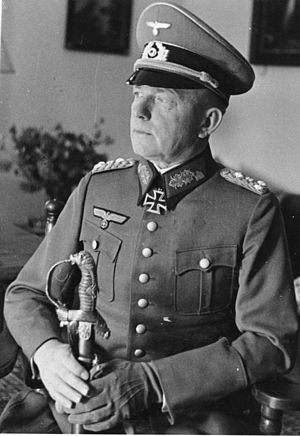
Ewald von Kleist
Generalfeldmarshall Ewald von Kleist
Paul Ludwig Ewald von Kleist var en fremtrædende tysk feltmarskal under 2. Verdenskrig.